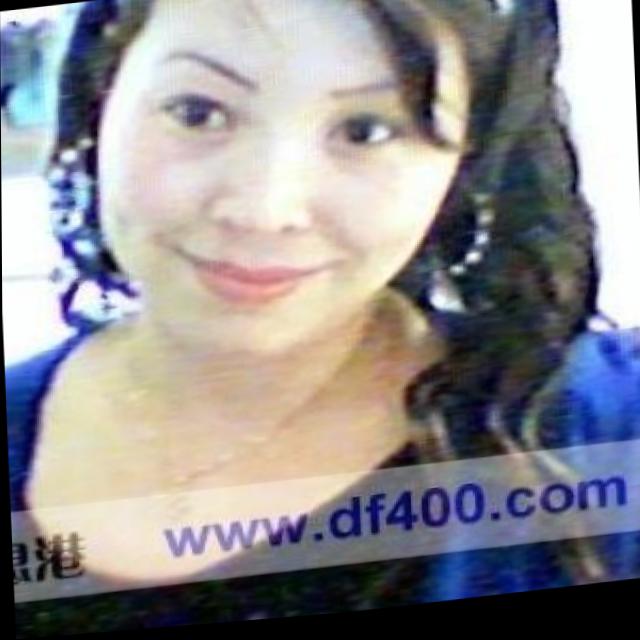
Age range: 45-64